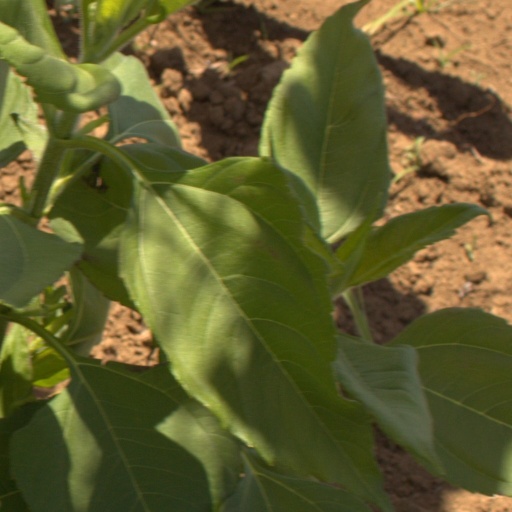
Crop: Jerusalem artichoke